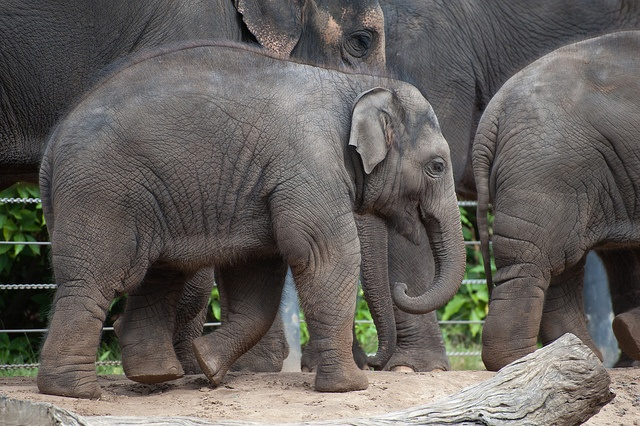
A herd of elephant walking across a dirt covered ground.
A group of elephants that are standing in the dirt.
Several young and old elephants are grouped in the zoo
A baby elephant walks with a group of other elephants.
A baby elephant is surrounded by older herd members.